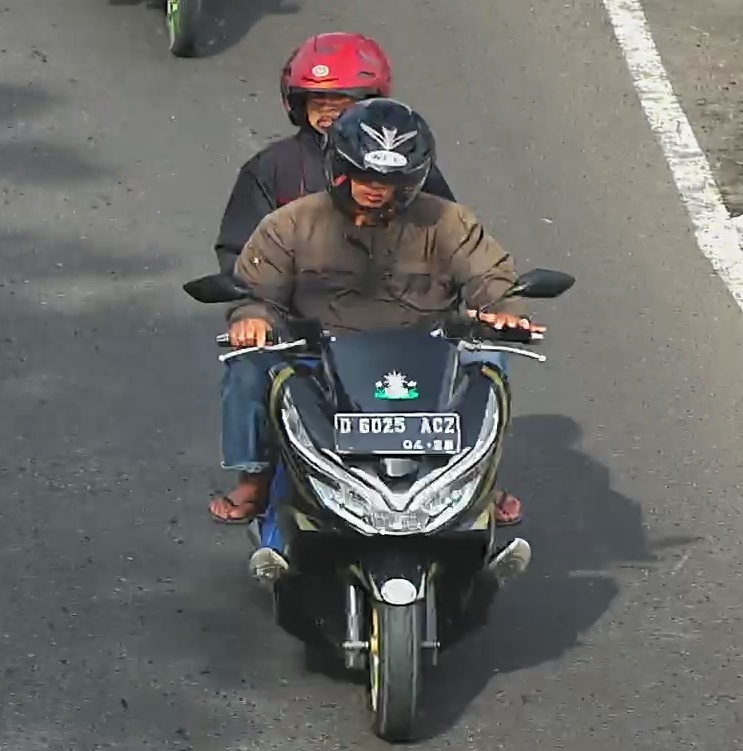
person-with-helmet: 2
person-without-helmet: 0